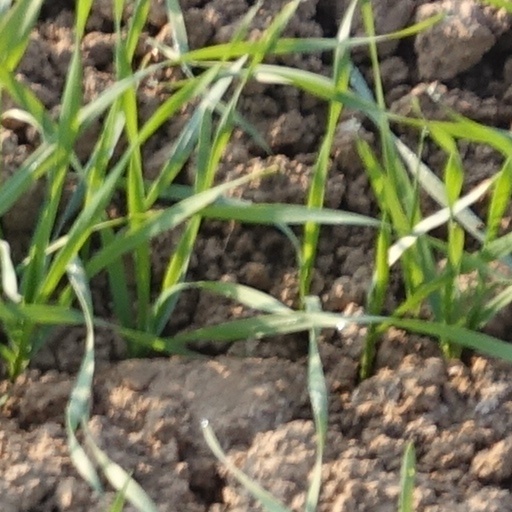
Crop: wheat